Kensington (game)

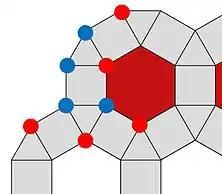
Once a player forms a mill, a common strategy is to sequester relocated tokens into a jail where they cannot form mills. Here Red has jailed four of Blue's tokens.

There is debate in the Kensington community as to the relative advantage of placing first or second. The player to place second also gets to place last which is a definite advantage because that placement cannot be directly countered. This advantage is offset by the other player being able to move first in the sliding phase. Most beginning players will find more success placing second. Often, the player who makes the first mill is able to scatter the opponent's tokens and win without difficulty. However, a skilled player may be able to recover from an opponent's mill. Relocated tokens can group together to form a mill across the board from their original locations. A popular strategy is to use one's tokens to form "jails" where the opponent's relocated tokens are sequestered and unable to form mills or hexagons.